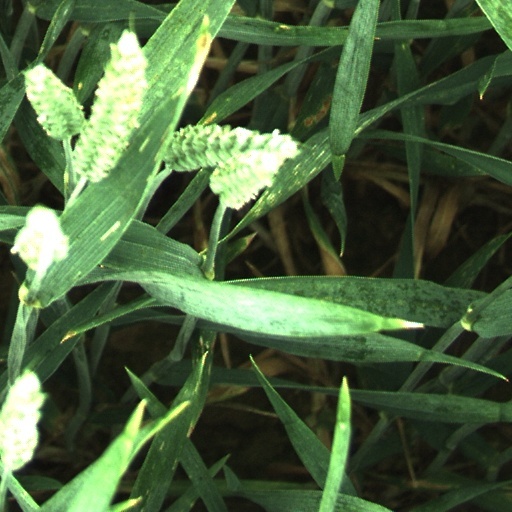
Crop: wheat